Widbrook Wood

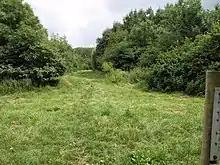
Widbrook Wood

Widbrook Wood is a small forest to the north of Trowbridge and to the south-east of Bradford on Avon, in Wiltshire, England, growing in the valley of the Bristol Avon.